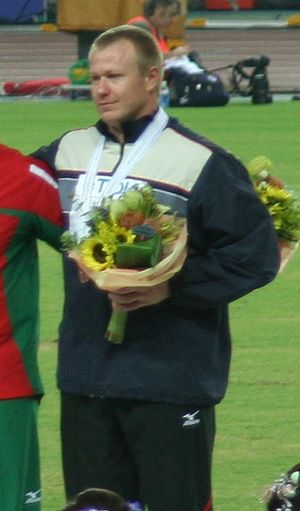
Libor Charfreitag
Center
Libor Charfreitag er en slovakisk hammerkaster. Charfreitag har deltaget i flere mesterskaber. Første gang var i EM 2002 i München hvor han blev nummer syv. Den samme placering opnåede han under OL 2004 i Athen. Under VM 2005 i Helsingfors blev han nummer ni. Karrierens højdepunkt er bronzemedalje fra VM 2007 i Osaka. Charfreitags personlige rekord på 81,81, blev under et stævne i i Praha i 2003.